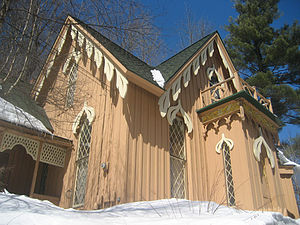
Carpenter Gothic / Galleri / Huse
Carpenter Gothic er stilbetegnelse for en type nordamerikansk arkitektur der anvender gotiske stilelementer til træbygninger og trækonstruktioner udført af almindelige hustømrere. Den store mængde tømmer der findes i Nordamerika og den tømrerbyggede landlige arkitektur der er baseret herpå, gjorde pittoresk improvisation over gotiske stilelementer nærliggende. Carpenter Gothic improviserer over elementer der var udført i sten i den oprindelige gotiske arkitektur eller i mere akademisk nygotik.